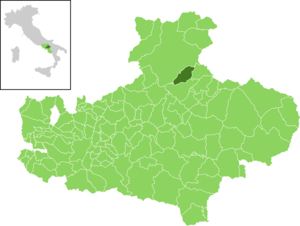
Villanova del Battista est une commune italienne de la province d'Avellino dans la région Campanie en Italie.